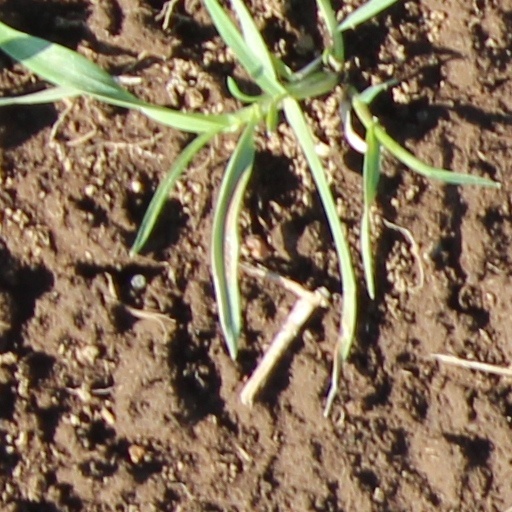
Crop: wheat